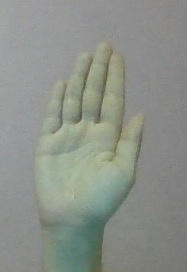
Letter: seen